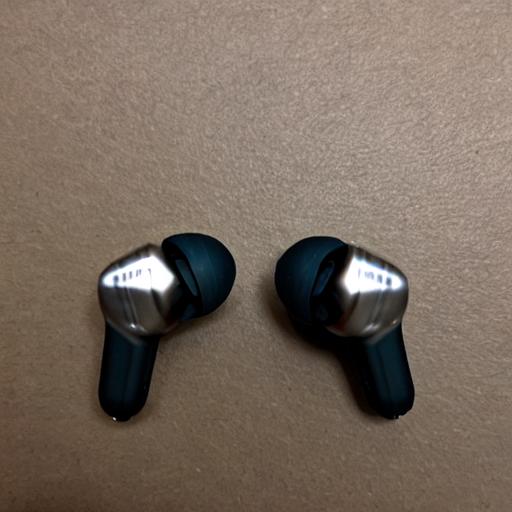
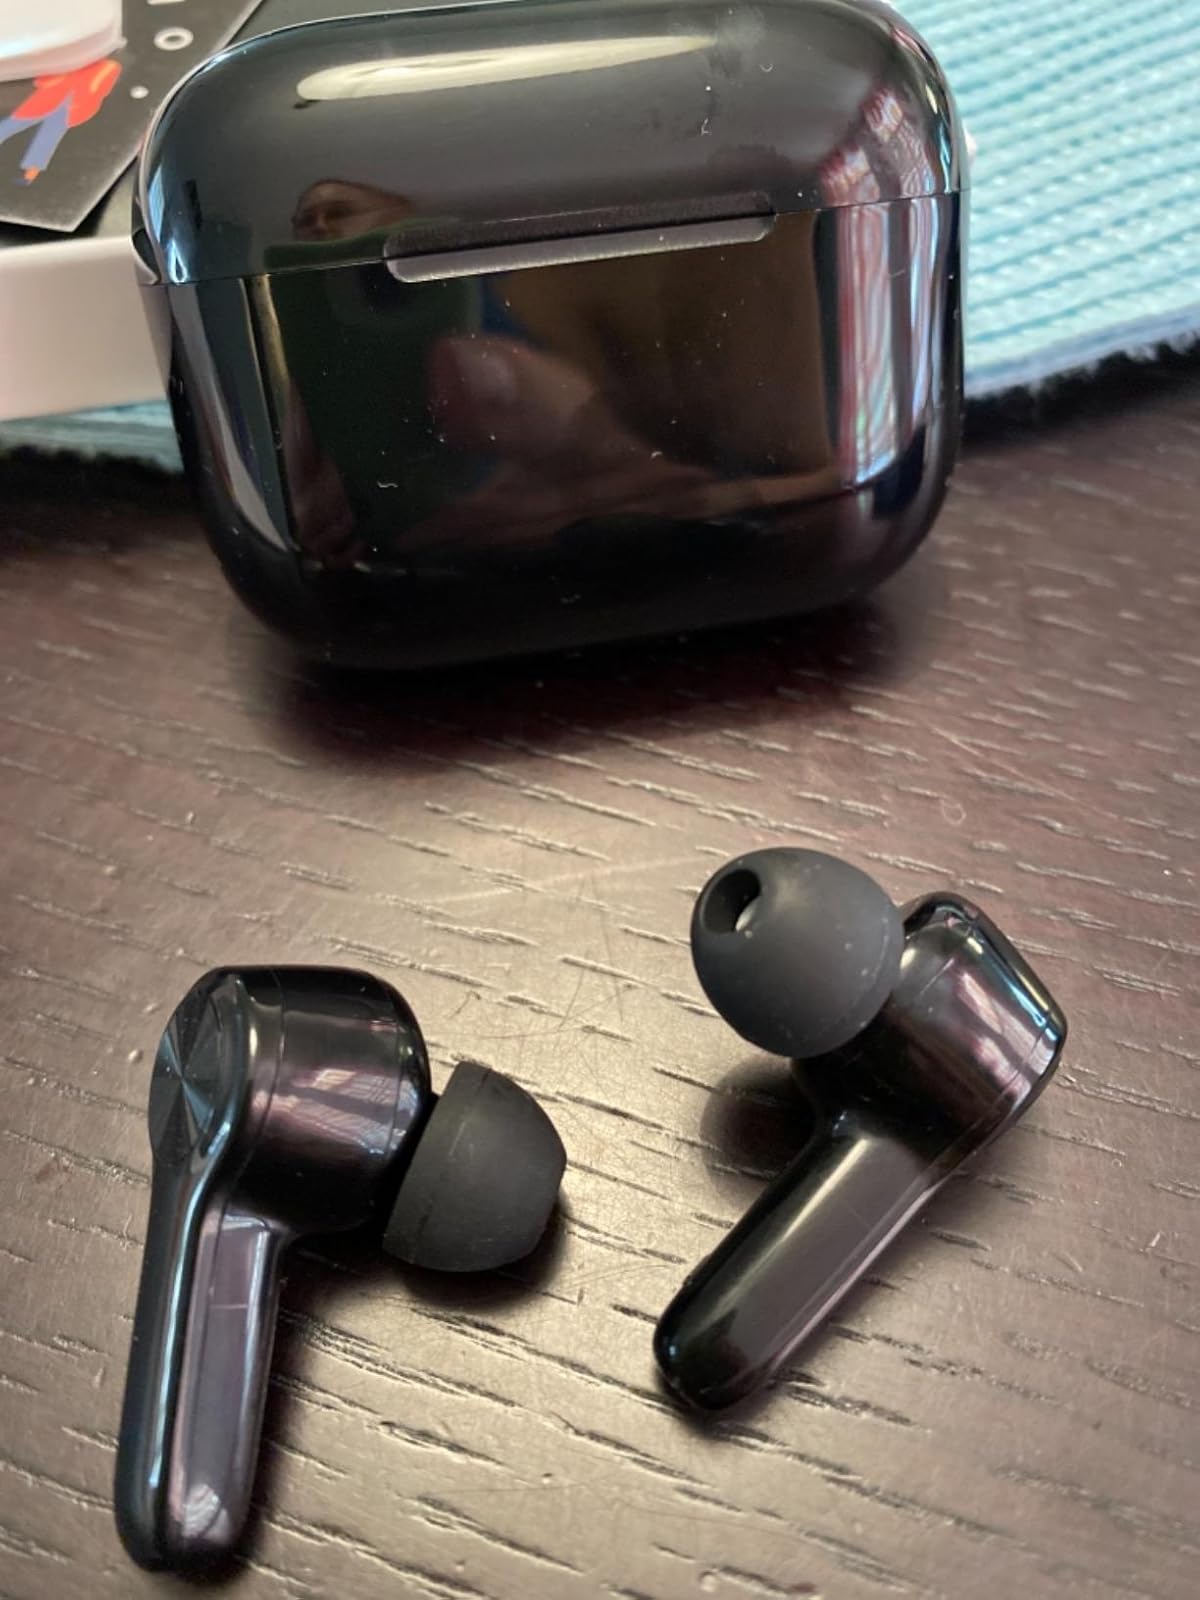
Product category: earbuds
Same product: no